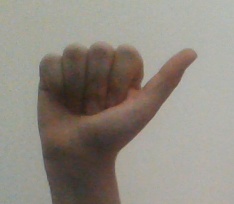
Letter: dhad